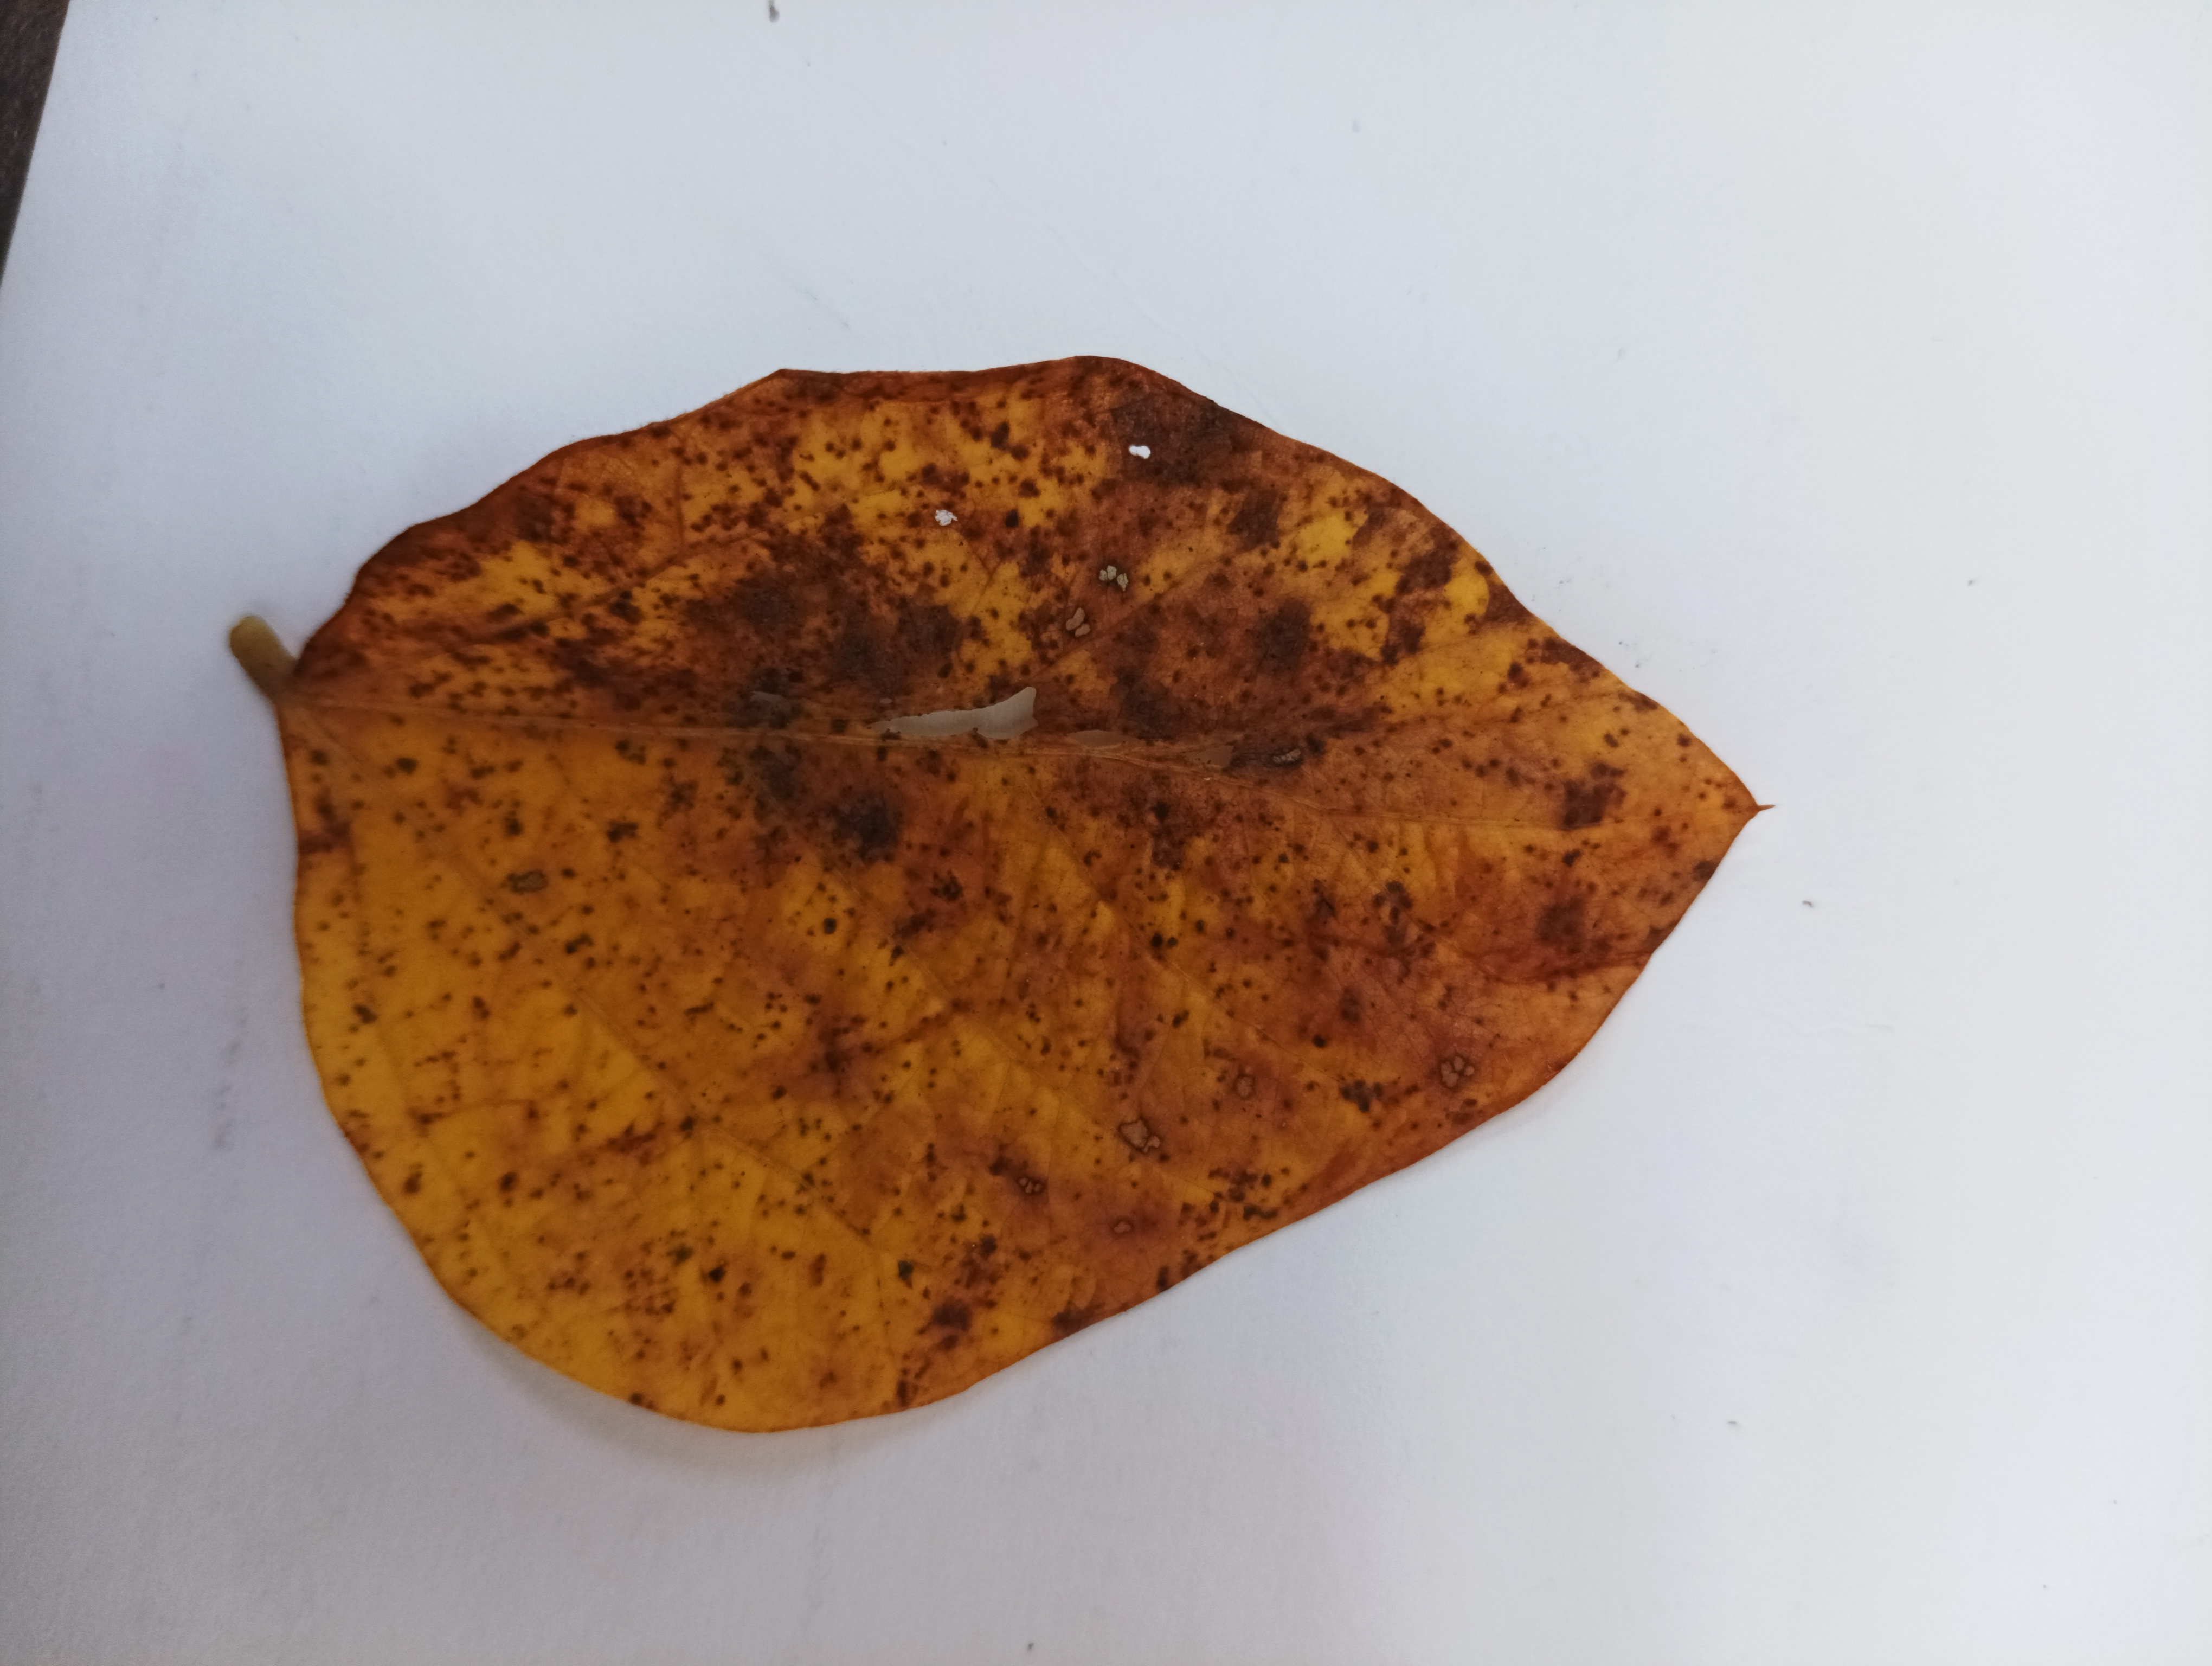
Label: Septoria_Brown_Spot